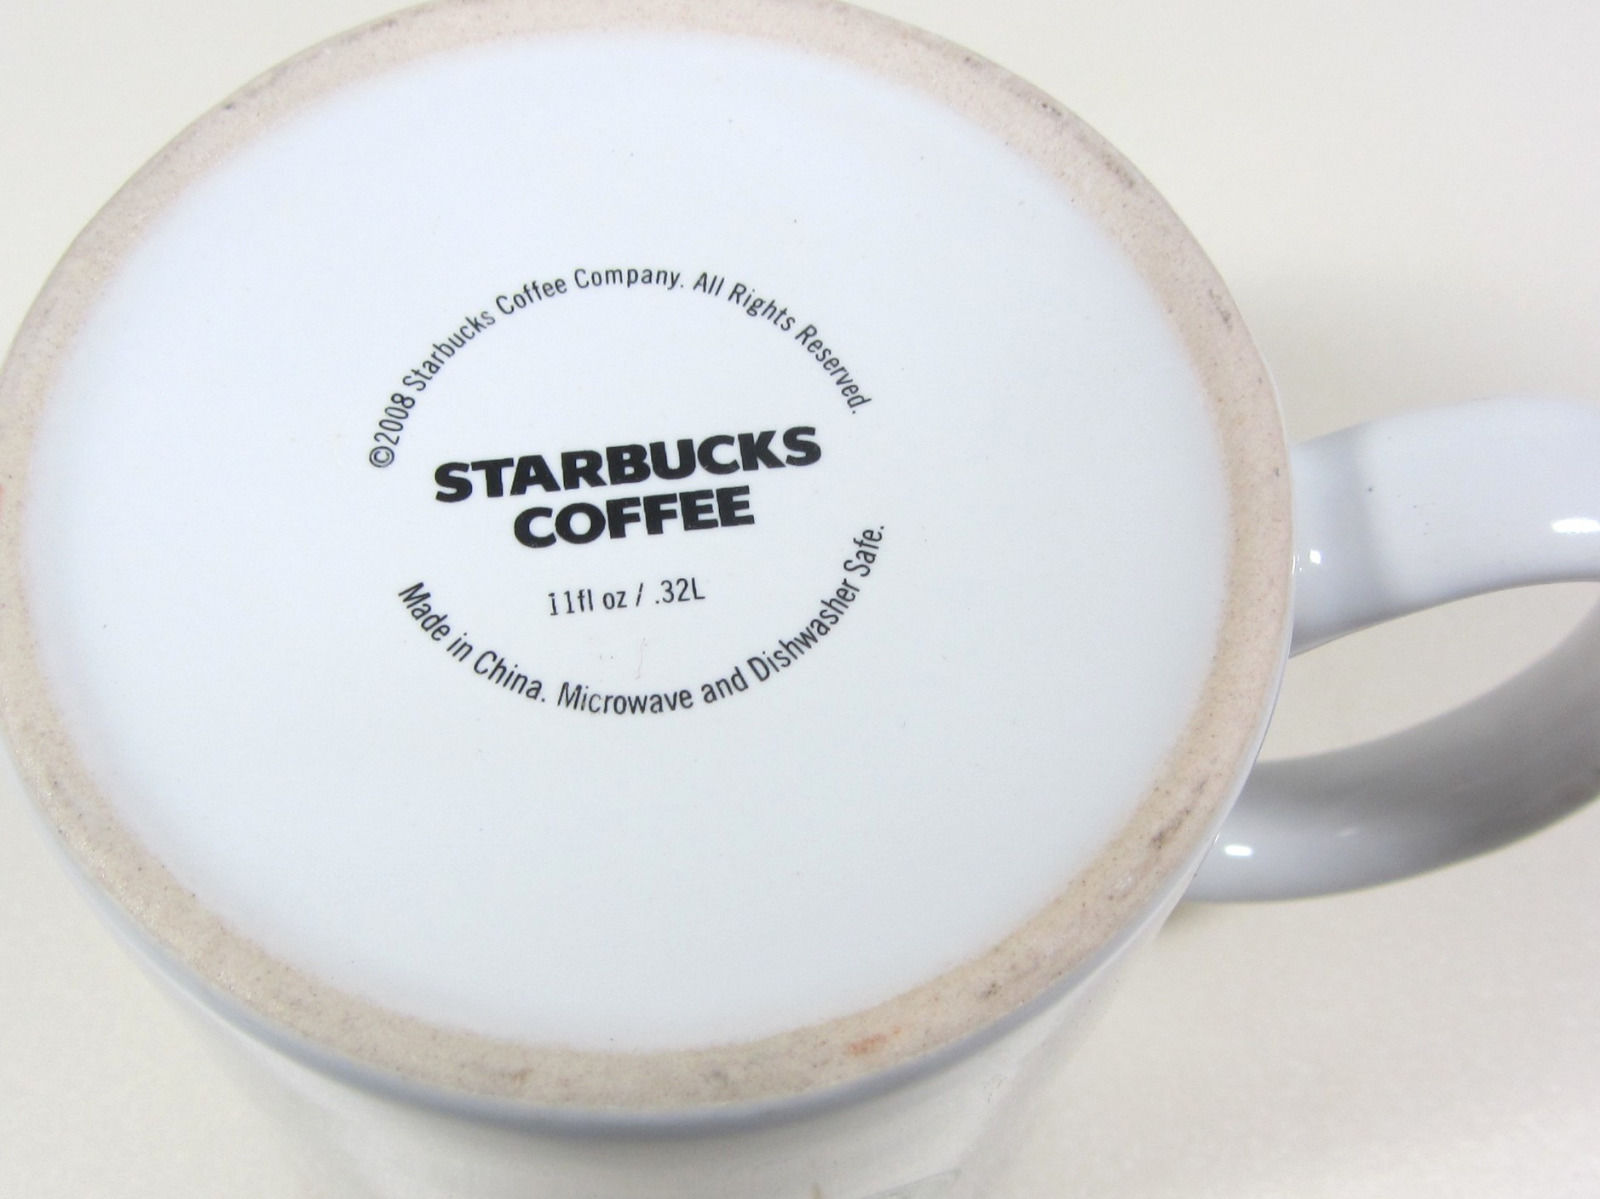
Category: mug